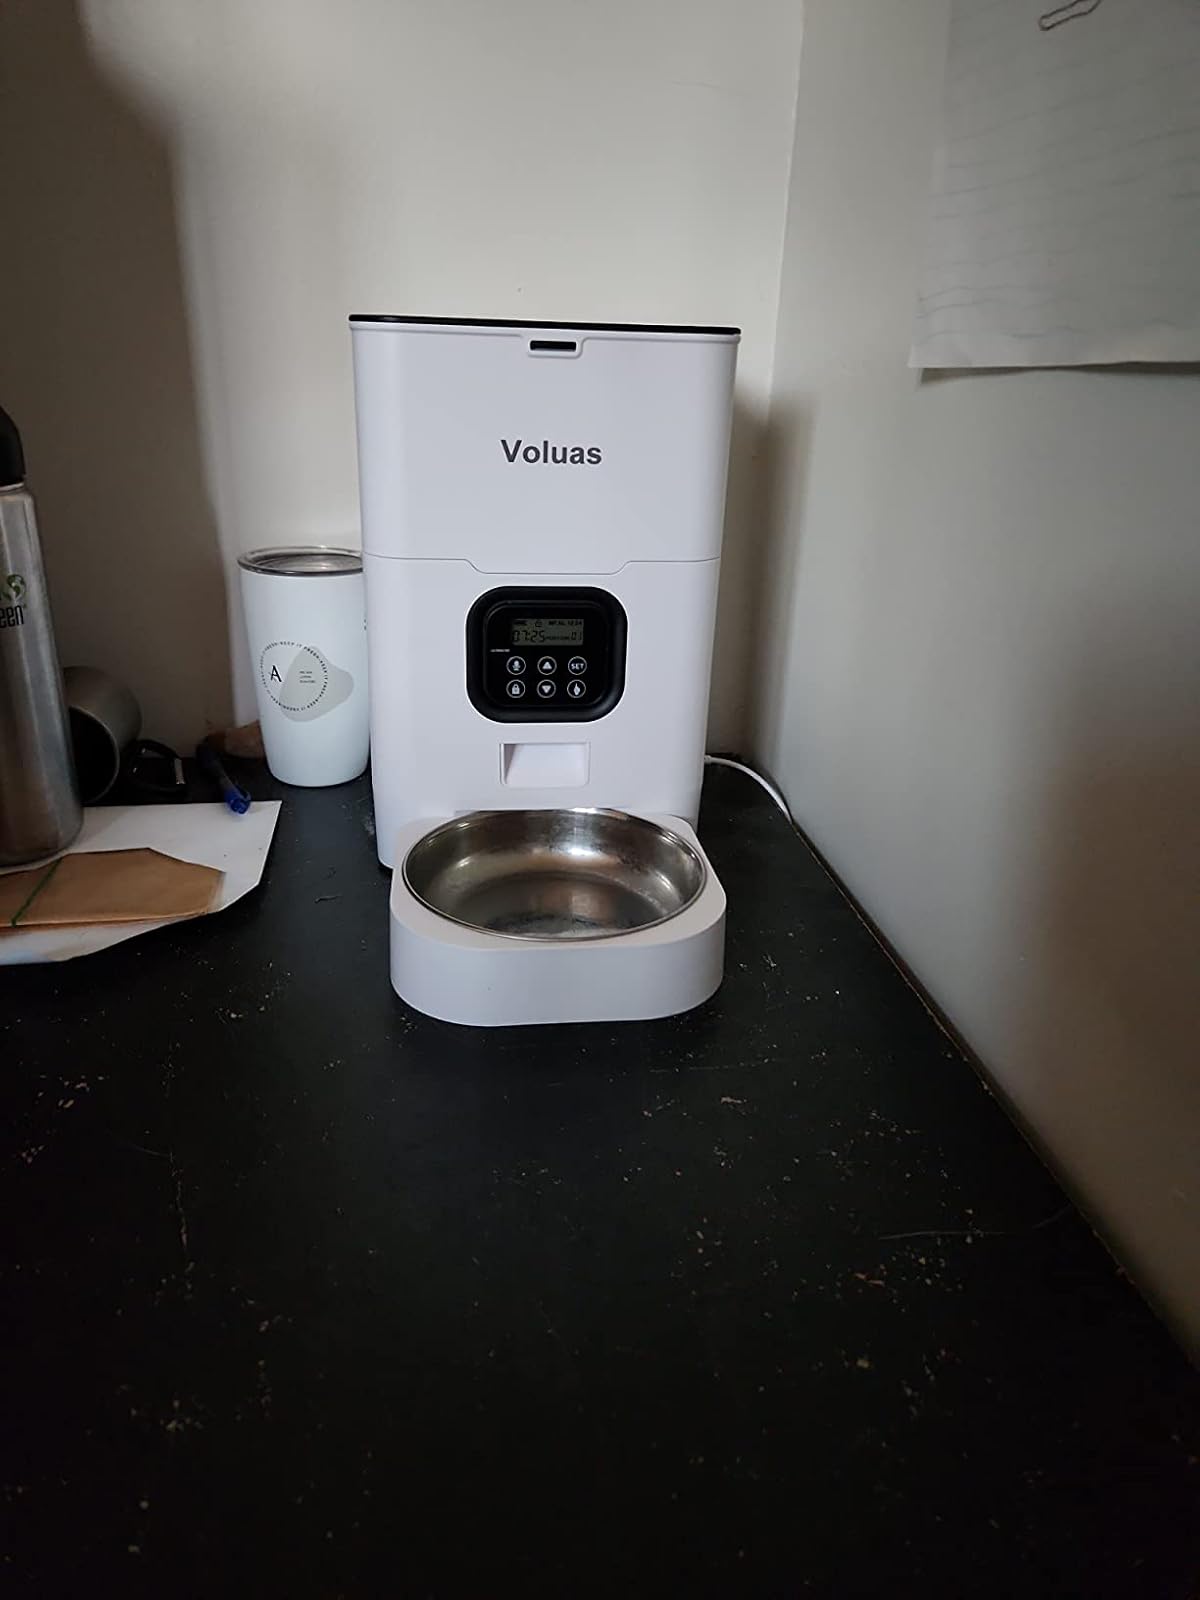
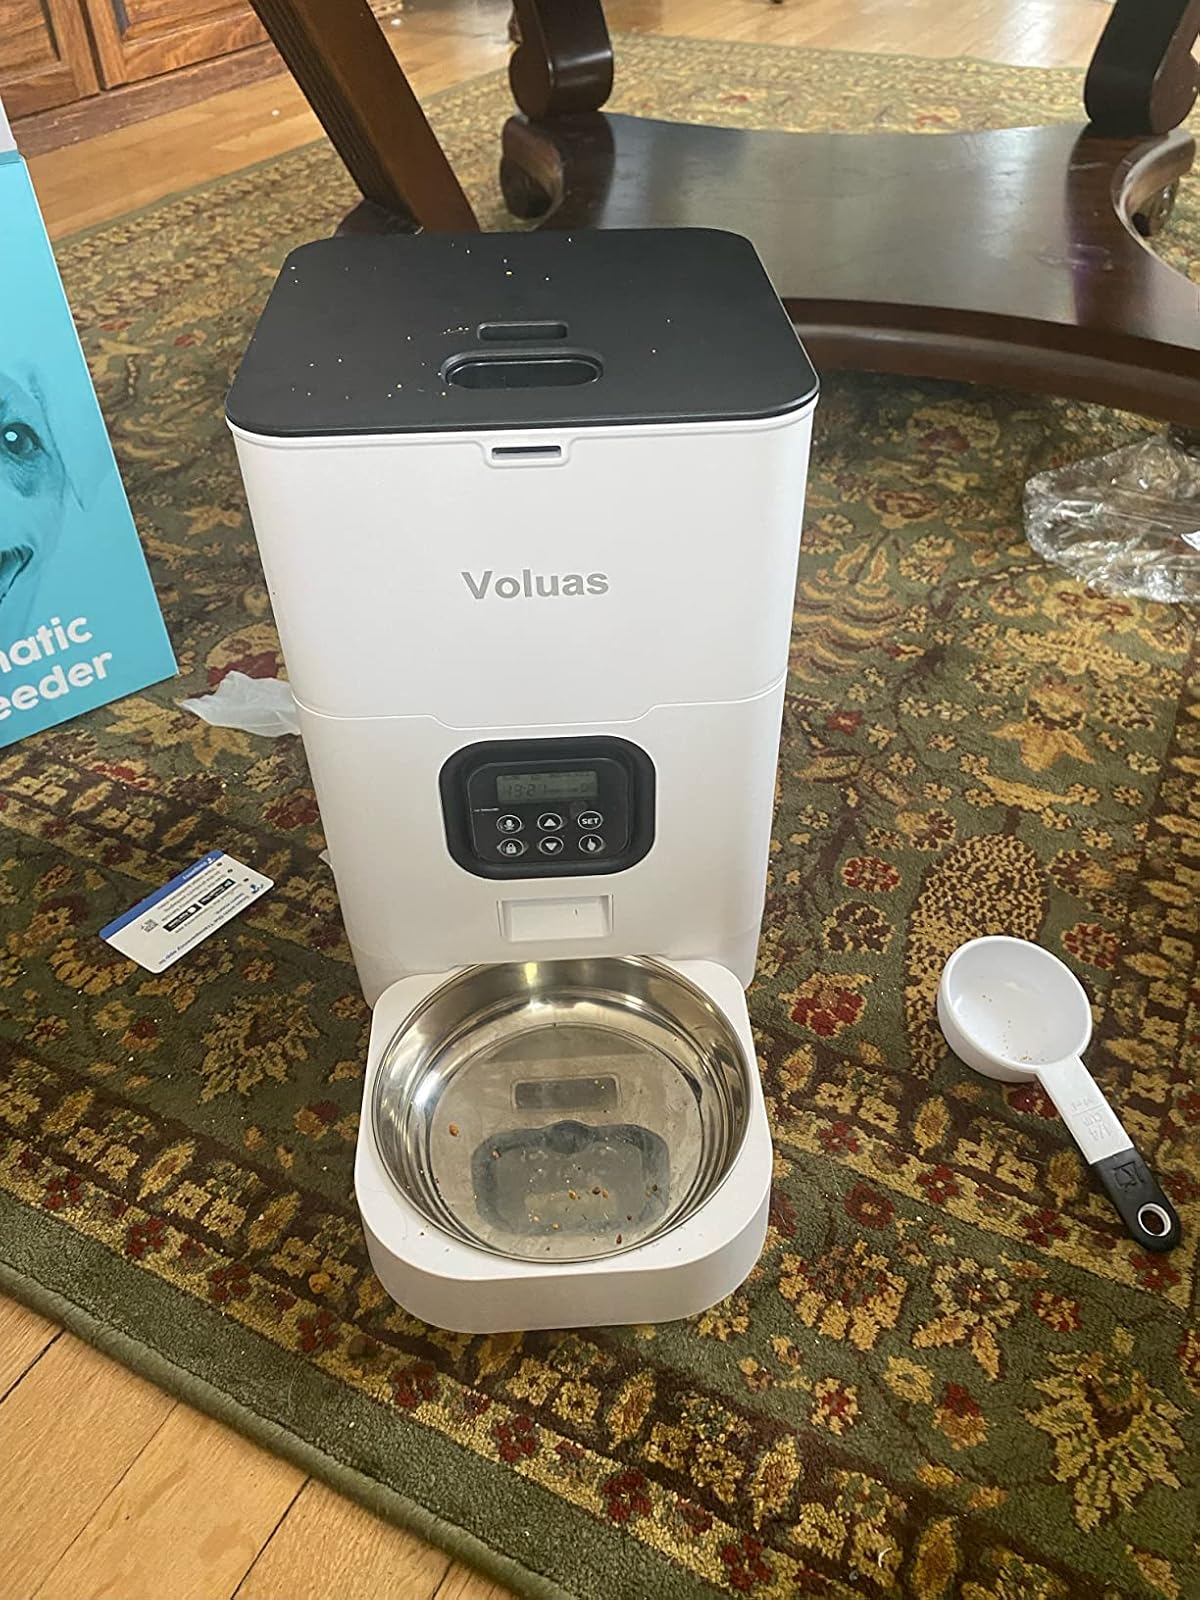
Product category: items_feeder
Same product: yes